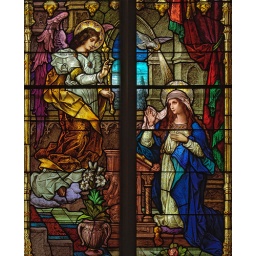
Saint Bernard Roman Catholic Church, in Albers, Illinois, USA - stained glass window detail - Annunciation